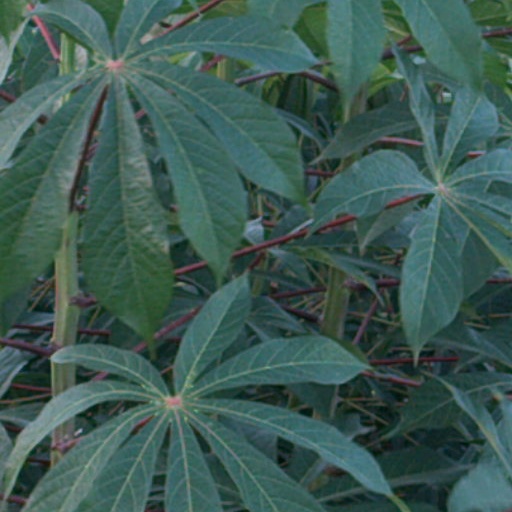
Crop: cassava